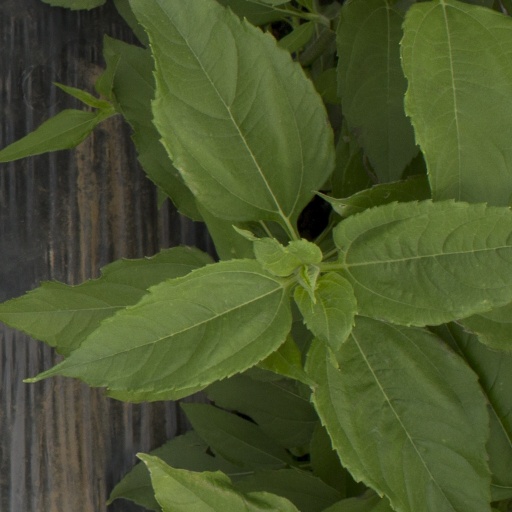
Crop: Jerusalem artichoke